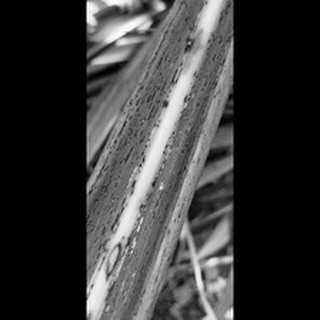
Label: sugarcane_rust